Bizzy Bone

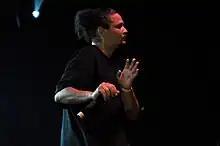
Bizzy Bone performing in 2009

Bryon Anthony McCane II (born September 12, 1976), better known by his stage name Bizzy Bone, is an American rapper, singer and the youngest member of the Cleveland rap group Bone Thugs-n-Harmony.